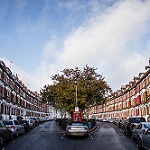
Scene: Outdoor